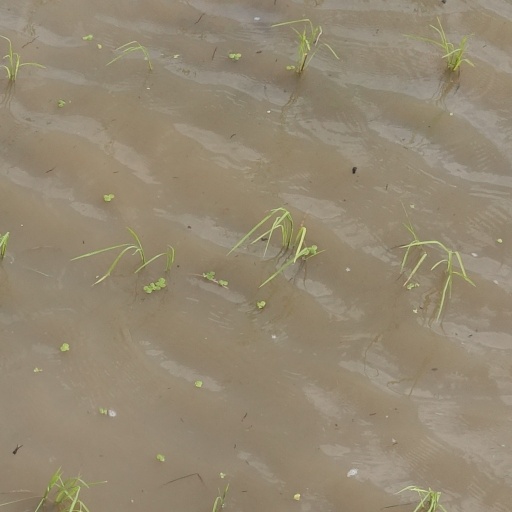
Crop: rice